Sri Lanka Institute of Nanotechnology

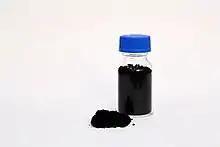
Reduced Graphene Oxide Produced by SLINTEC Process

Ceylon Graphene Technologies (Pvt) Ltd, a joint venture of LOLC Group and SLINTEC that aims to place Sri Lanka in the global market for graphene and associated products, was established in June 2018.